Hann Forest and Zoological Park

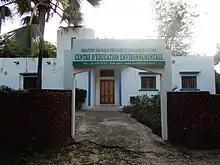

In October 2003, an educational center (French: Centre d'éducation environnementale) was inaugurated in the zoo for students to learn about environmental issues.